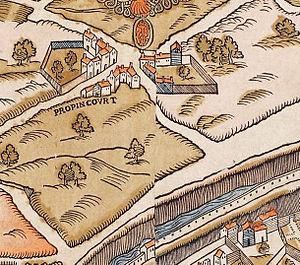
Villa Propincourt (Popincourt) sur le Plan de Truschet et Hoyau (1550).
La rue Popincourt est une voie située dans les quartiers de la Roquette et Saint-Ambroise du 11ᵉ arrondissement de Paris, en France.
Le plan de Truschet et Hoyau, publié au milieu du XVIᵉ siècle, est connu à un seul exemplaire. Ce plan de Paris est également connu sous le nom de « plan de Bâle », lieu de sa découverte.